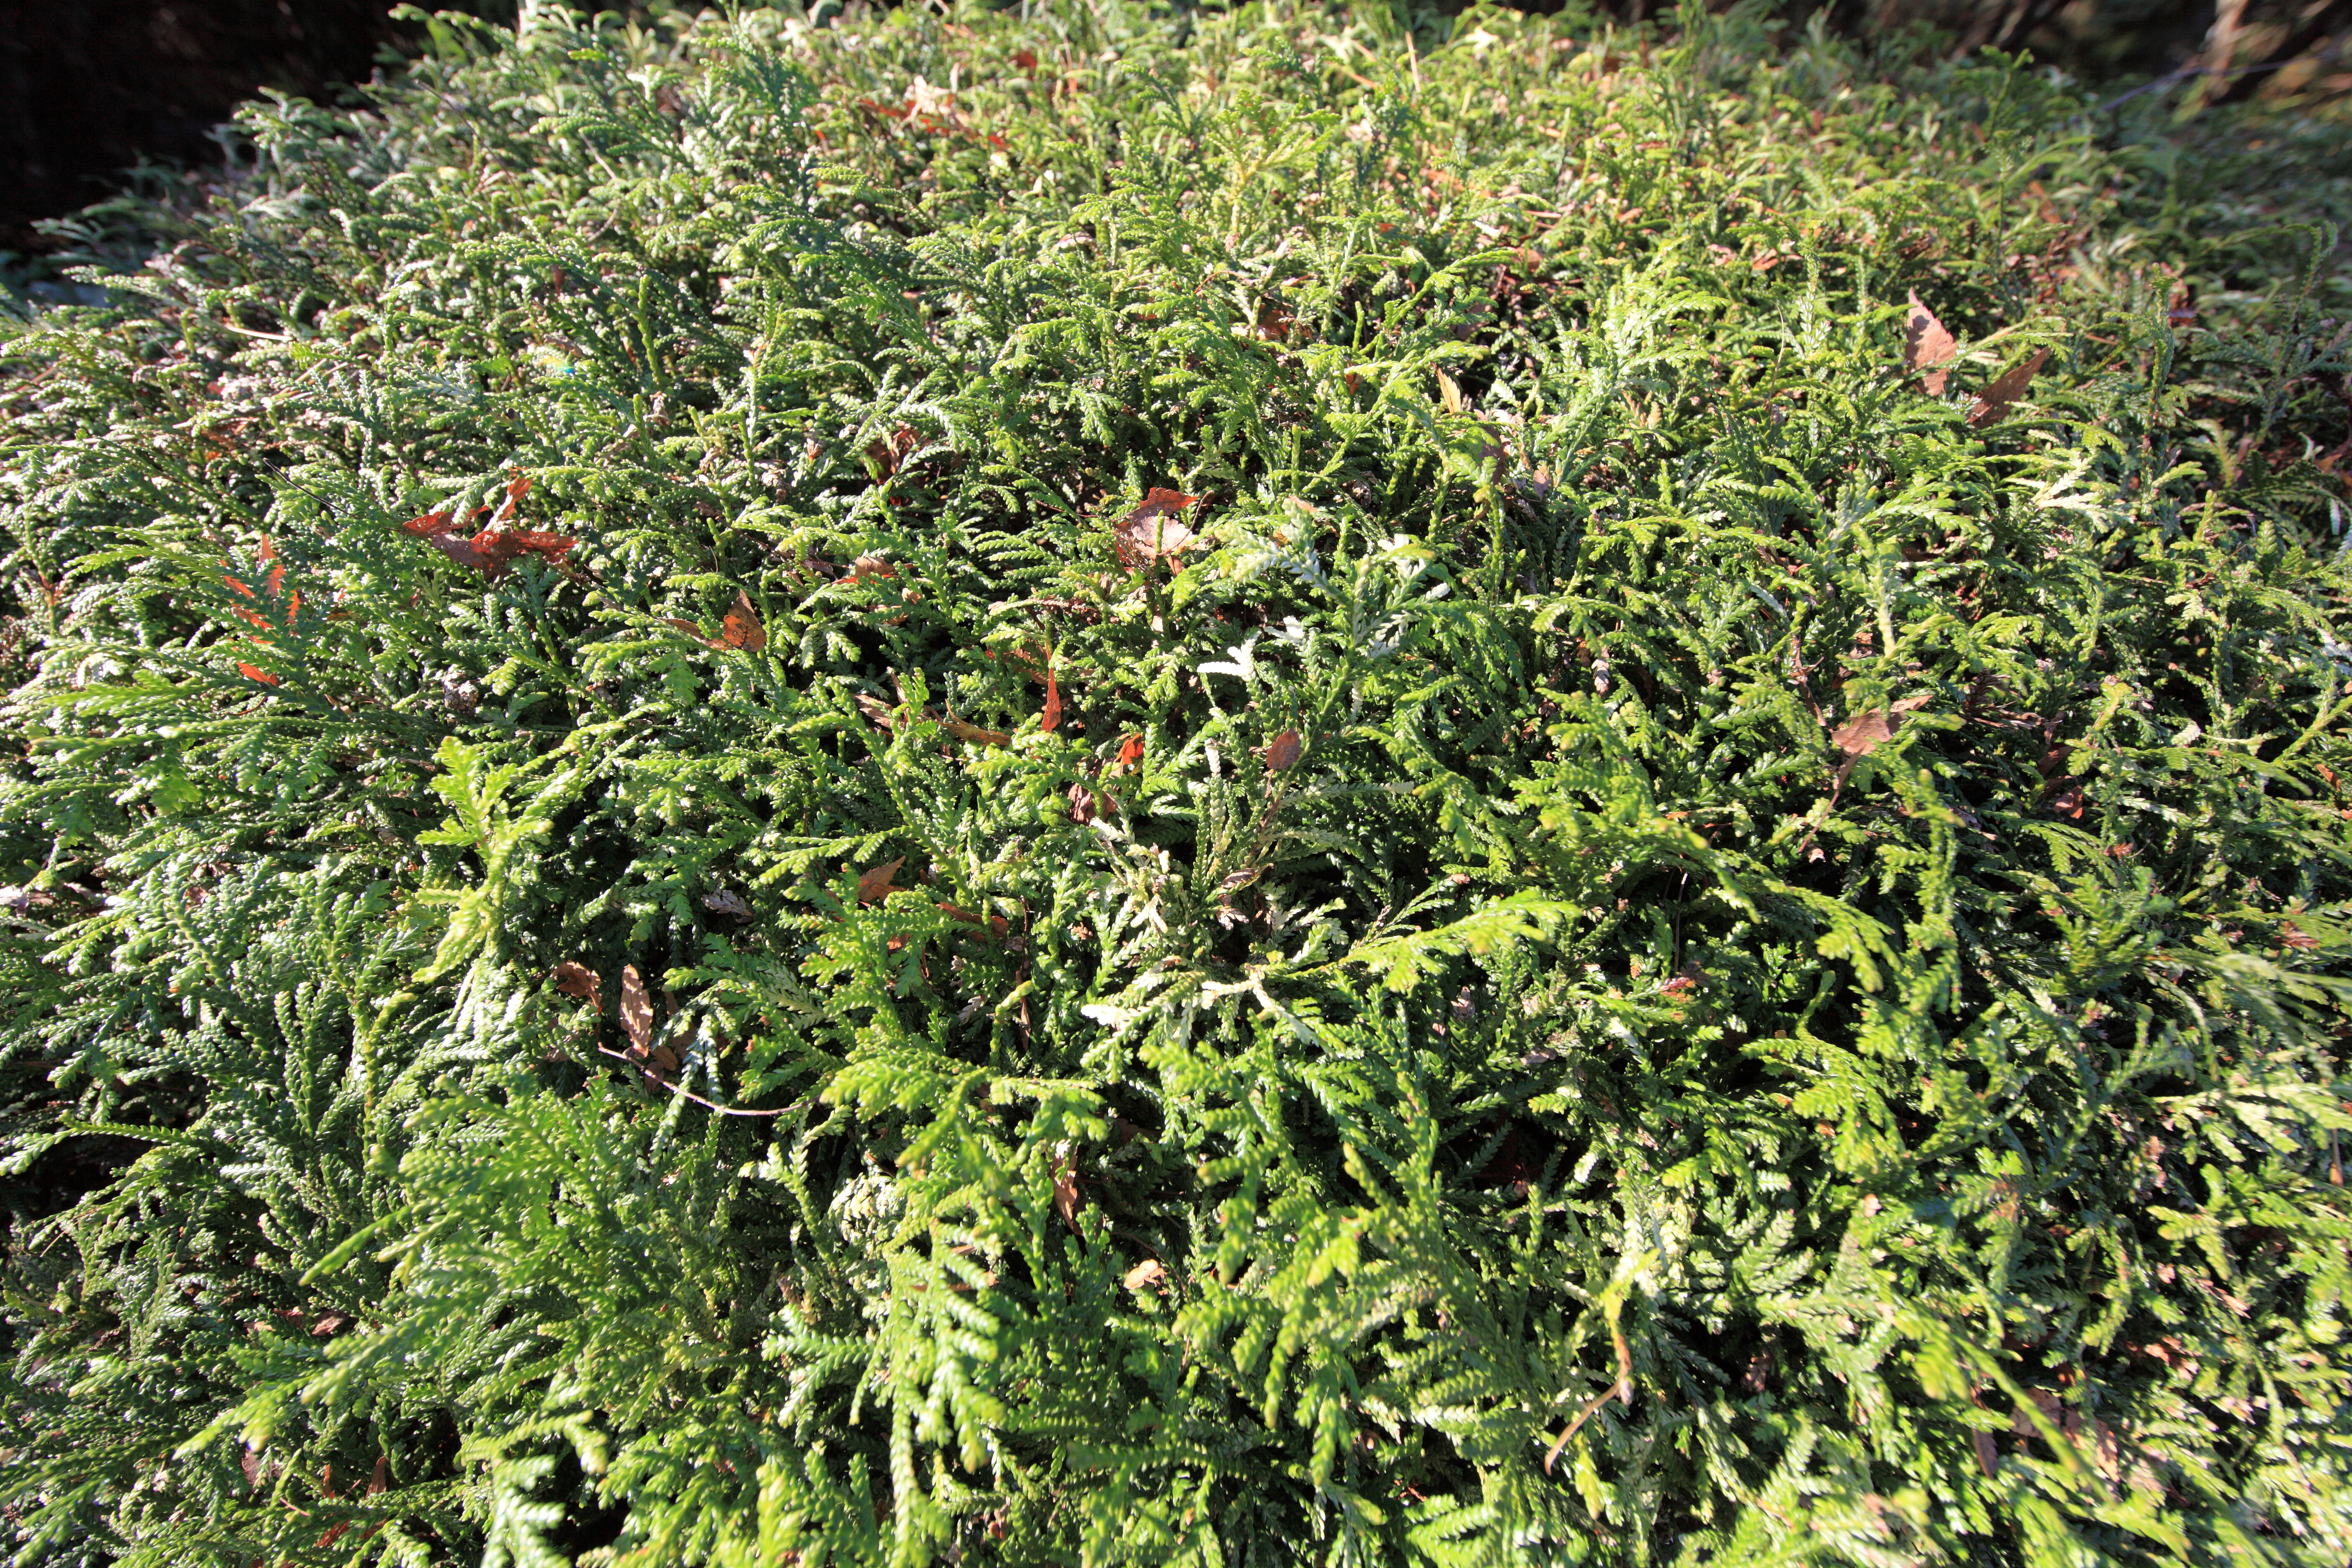
tree, plant, fruit, berry, leaf, flower, pattern, food, green, high, produce, evergreen, background, tokyo, shrub, wallpaper, 5d, hires, markii, hi, res, resolution, chamaecyparis, pisifera, jindaishokubutsukouen, choufu, cypress, flowering plant, subshrub, woody plant, land plant, sawara